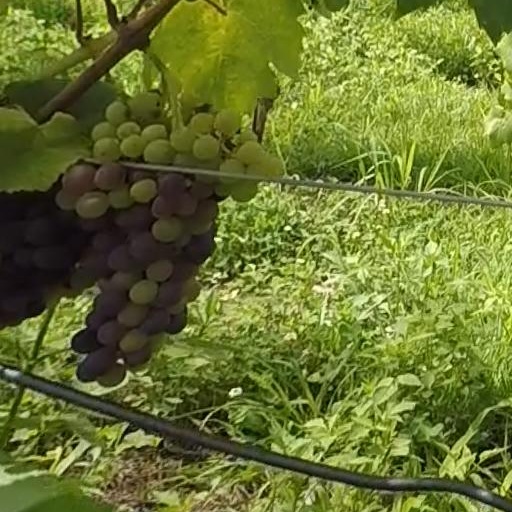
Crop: grape